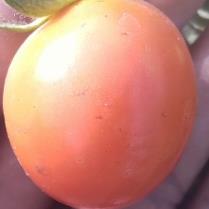
Crop: Tomato
Condition: healthy-fruit